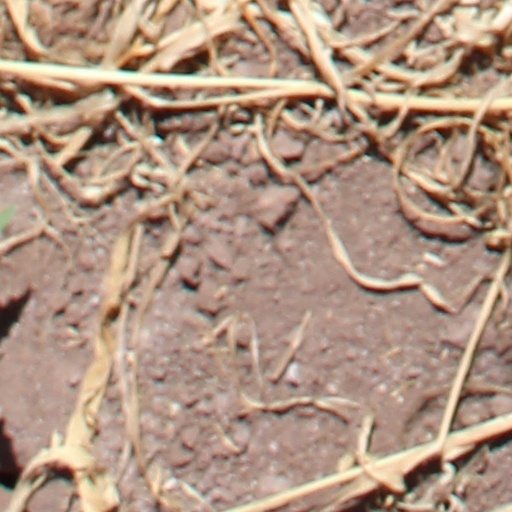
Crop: wheat